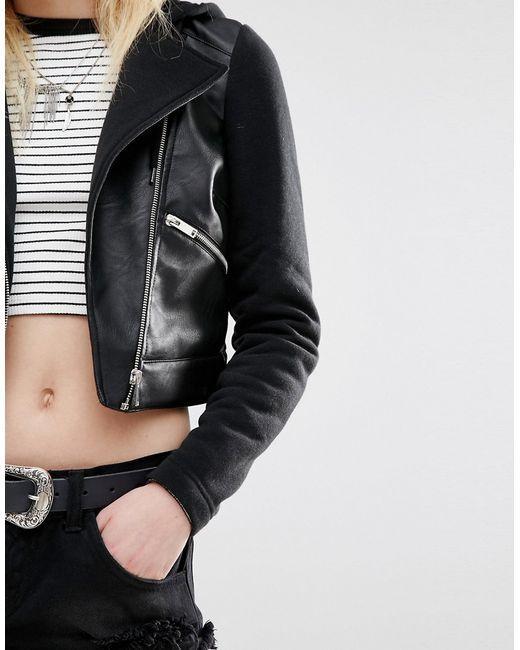
Schwarze Langarm-Lederjacke mit Reißverschlüssen für Damen